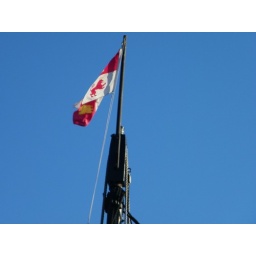
Mast still in blue sky